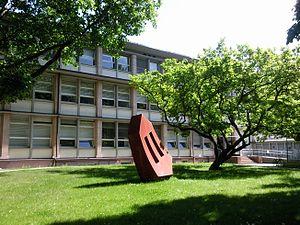
Le Freiburg Institute for Advanced Studies a été fondé par l'Université de Fribourg-en-Brisgau à Fribourg-en-Brisgau en Allemagne, en 2008. L'institut faisait à l'origine partie du projet de financement de l'université dans le cadre de l'Initiative d'Excellence Allemande développée en 2007 par le Ministère fédéral de l'Éducation et de la Recherche et le Deutsche Forschungsgemeinschaft, équivalent de notre CNRS, qui a pour but de promouvoir à la fois la recherche la plus pointue et d'améliorer les performances internationales des institutions universitaires allemandes.